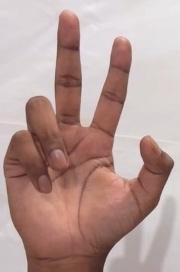
ASL sign: 3